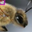
Label: bee